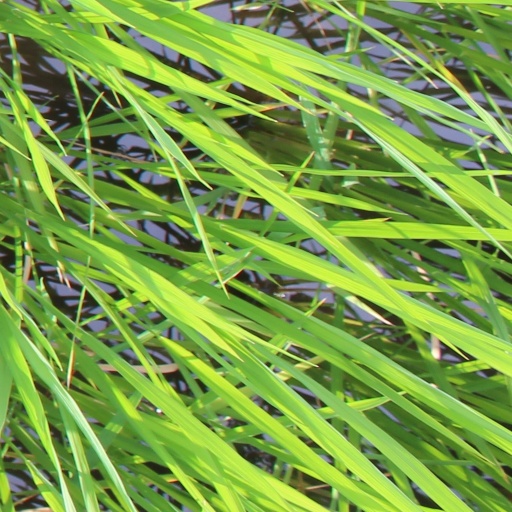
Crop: rice